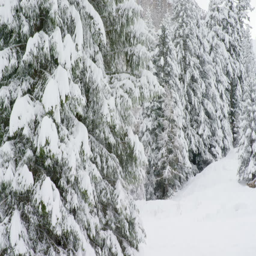
pine trees after and heavy snowfall in the mountains